RFK Racing in the NASCAR Cup Series

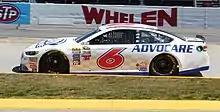
Trevor Bayne in the No. 6 at Martinsville Speedway in 2016.

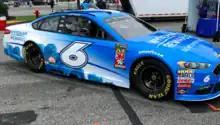
Kenseth's showcar at Dover International Speedway in 2018

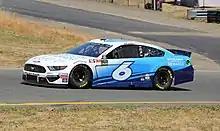
Ryan Newman in the No. 6 at Sonoma Raceway in 2019.

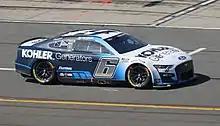
Brad Keselowski in the No. 6 at Pocono Raceway in 2022.

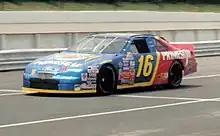
1997 Family Channel-sponsored Ford Thunderbird

The first car to make Roush Racing a multi-car stable, the 16 team debuted at the 1992 Daytona 500 with Keystone Beer as the sponsor. Wally Dallenbach Jr. drove the car to a 15th-place finish. Dallenbach, however, earned only one top ten finish that year and finished 24th in points. 1993 proved to be a little better with Dallenbach posting four top tens.